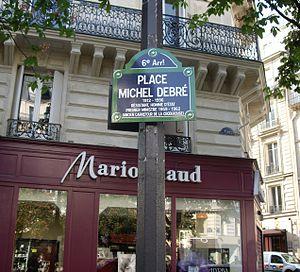
Place Michel-Debré, Paris 6e.
La place Michel-Debré, anciennement carrefour de la Croix-Rouge, est une voie du 6ᵉ arrondissement de Paris.
Croix-Rouge est une station aujourd'hui fermée de la ligne 10 du métro parisien. Elle fut en 1923 le premier terminus de cette ligne.